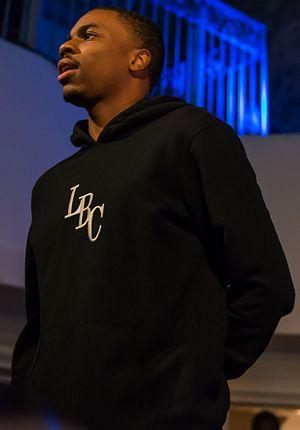
La discographie de Vince Staples, rappeur américain, comprend l'ensemble des disques publiés au cours de sa carrière.